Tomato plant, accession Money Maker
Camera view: tilt-top (135 deg); turntable rotation: 0 degrees
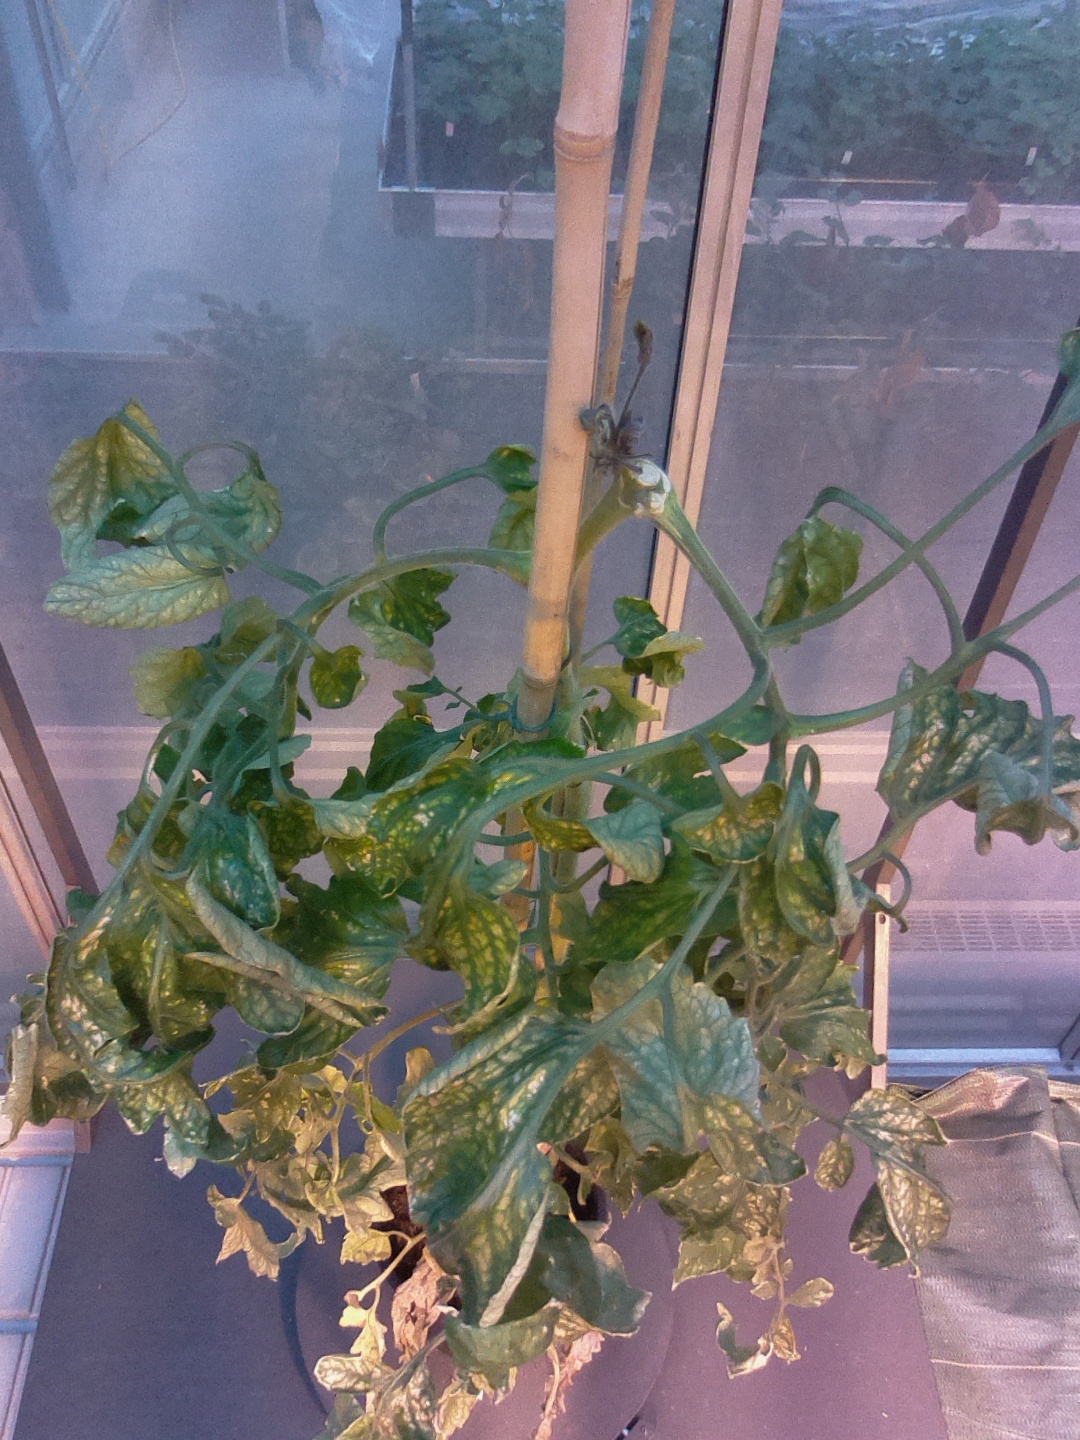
BBCH growth stage 29: 90%-100% Side shoots formed